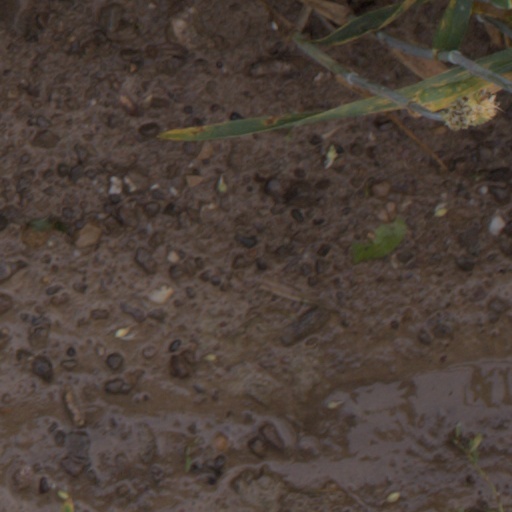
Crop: wheat